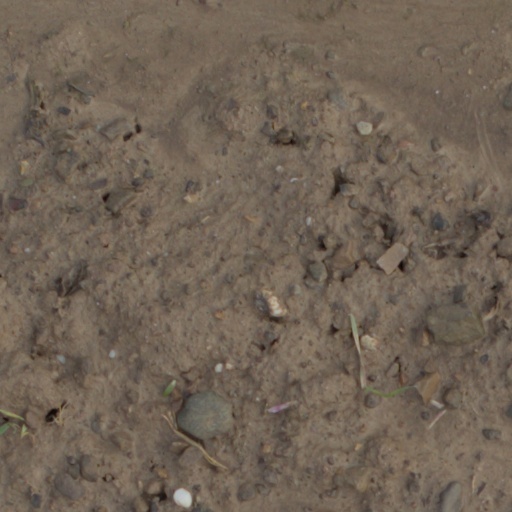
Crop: wheat